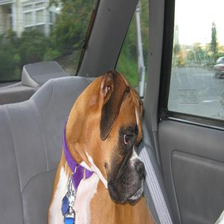
Species: dog
Breed: boxer